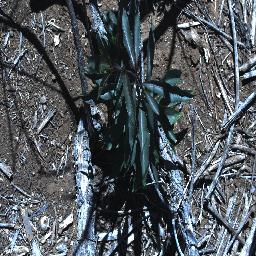
Label: rubber_vine